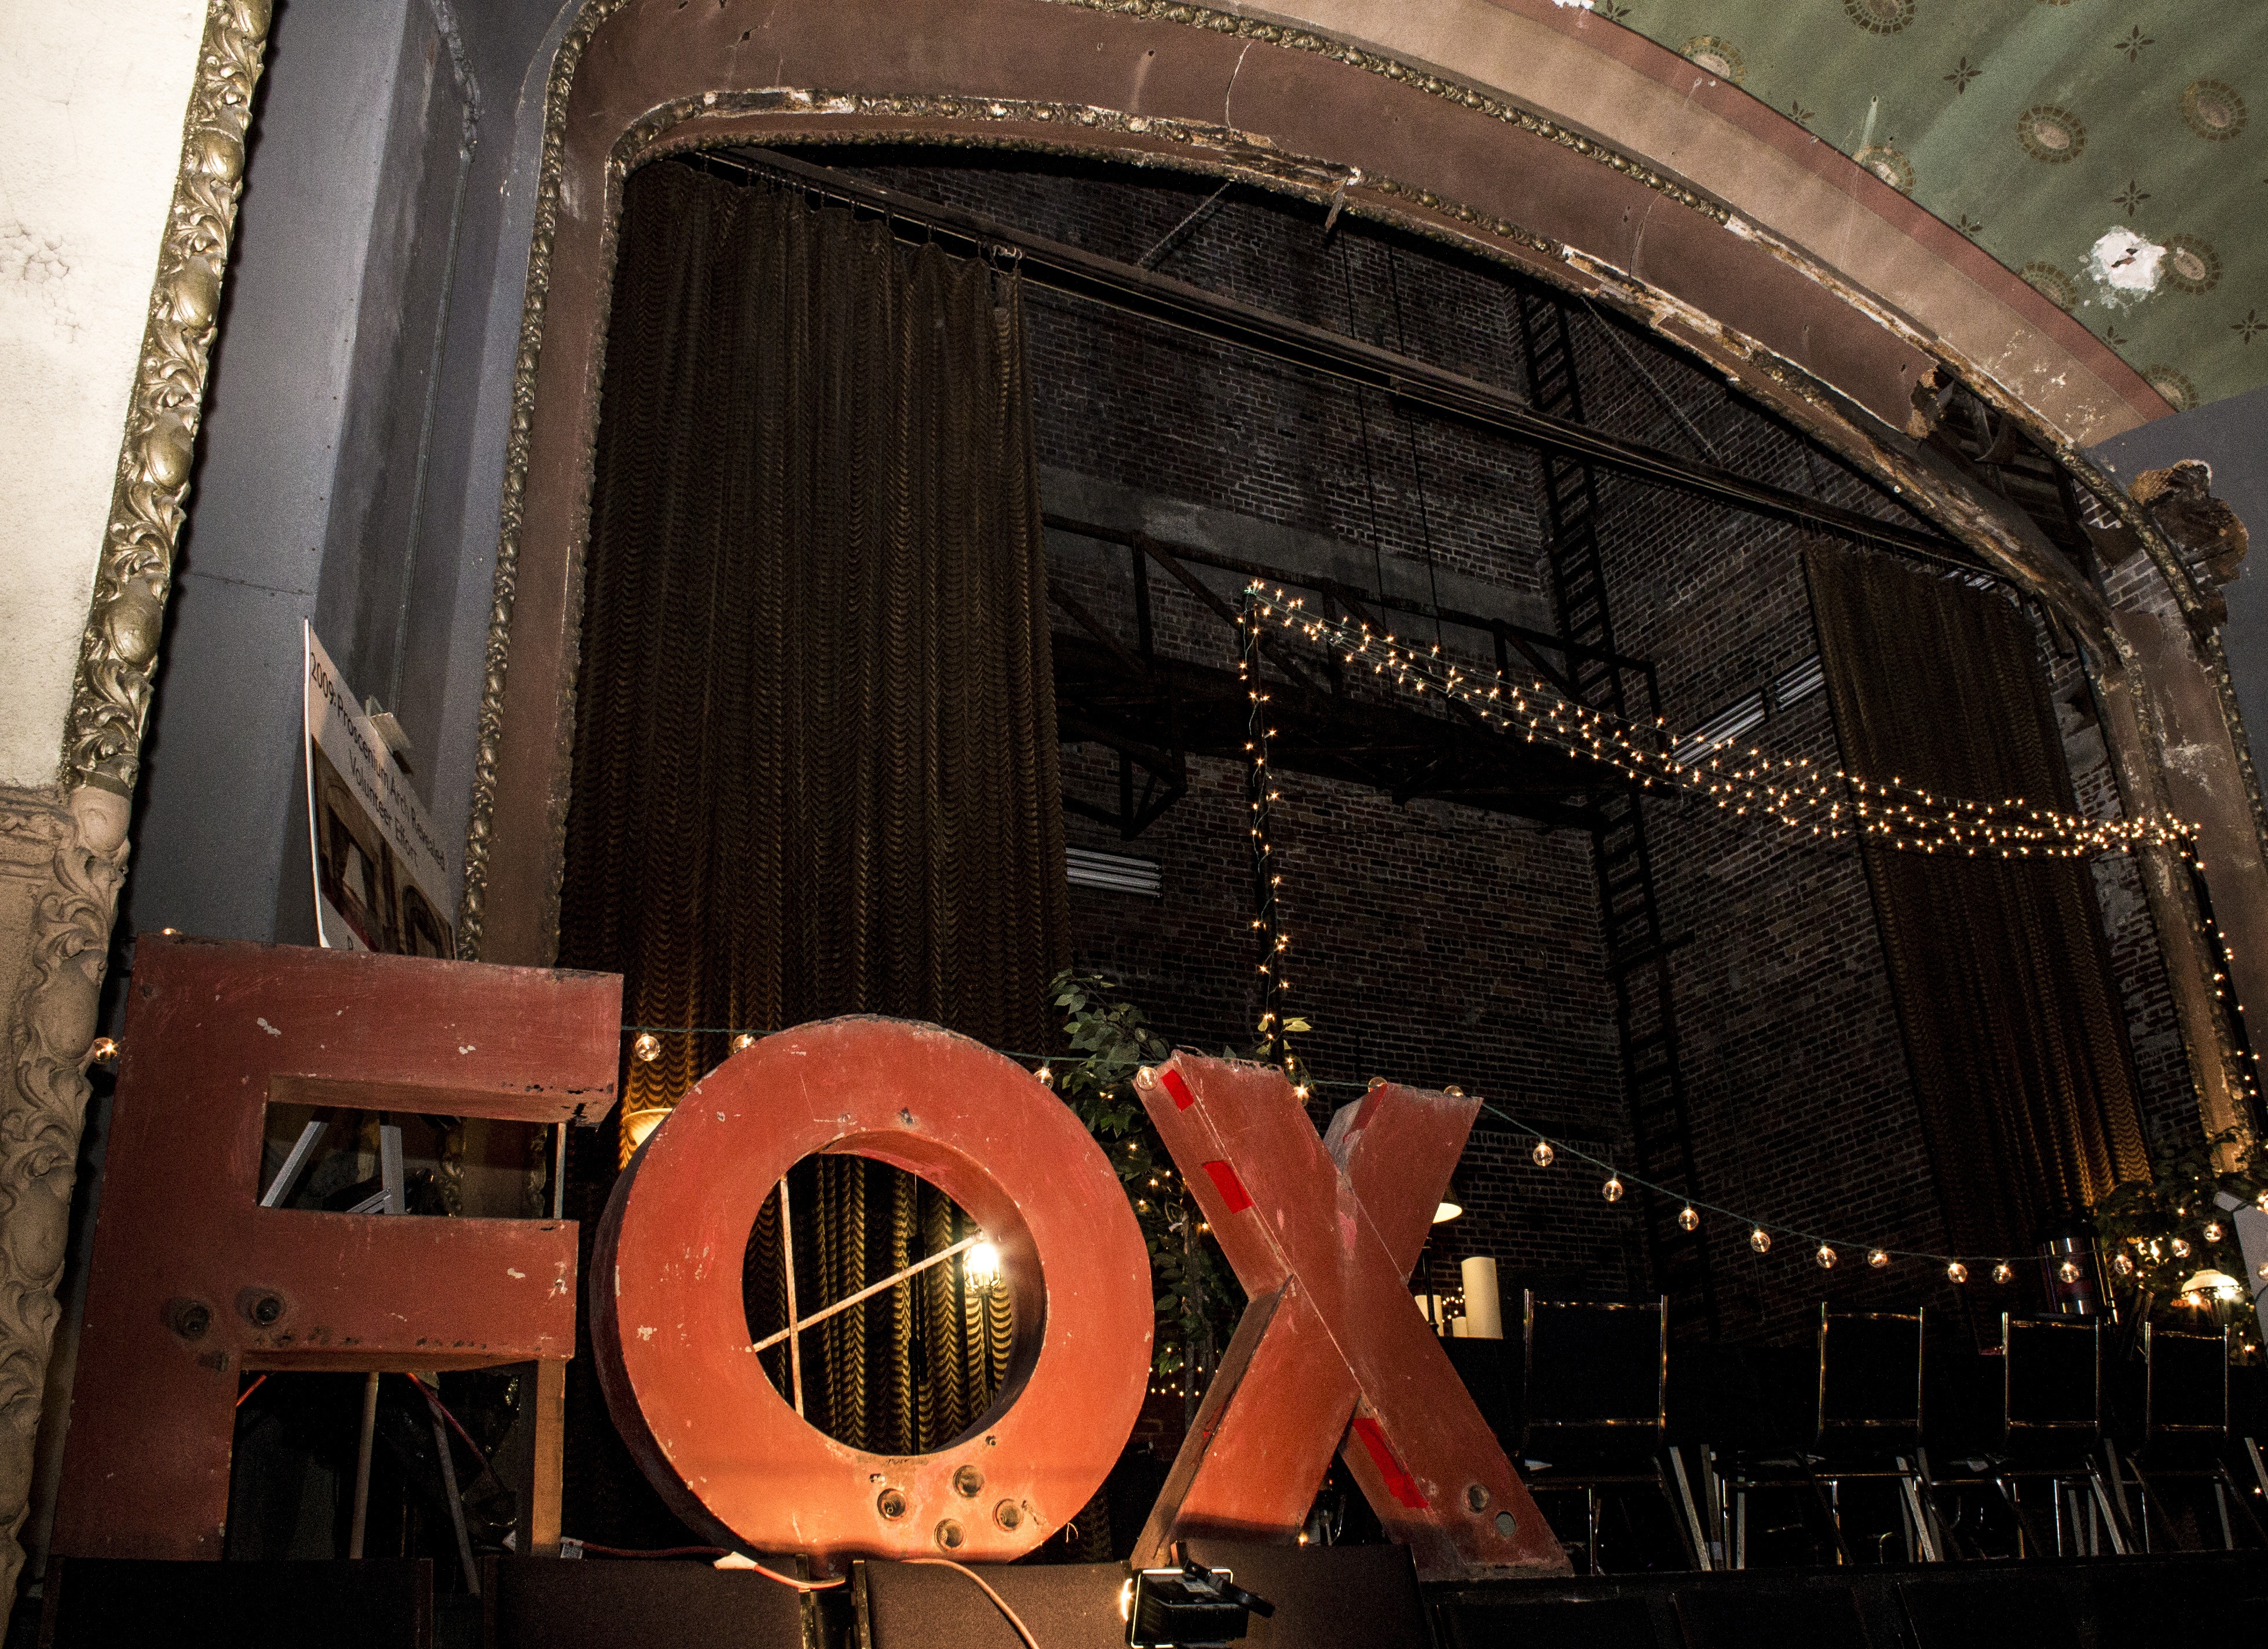
creative, wood, chair, seat, concert, red, show, opera, fox, lighting, theatre, stage, theater, tourist attraction, movie, symphony, fox theater